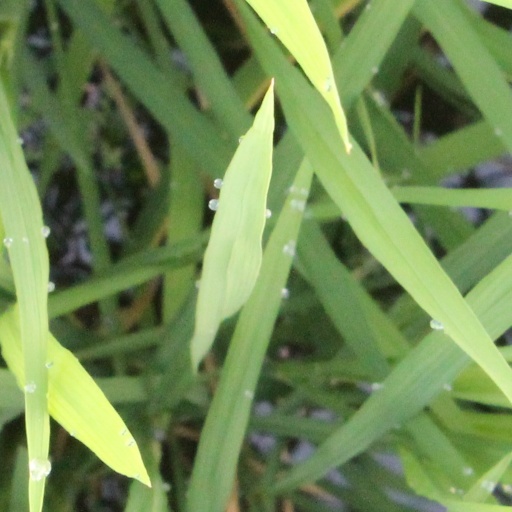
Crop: rice